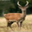
Label: deer